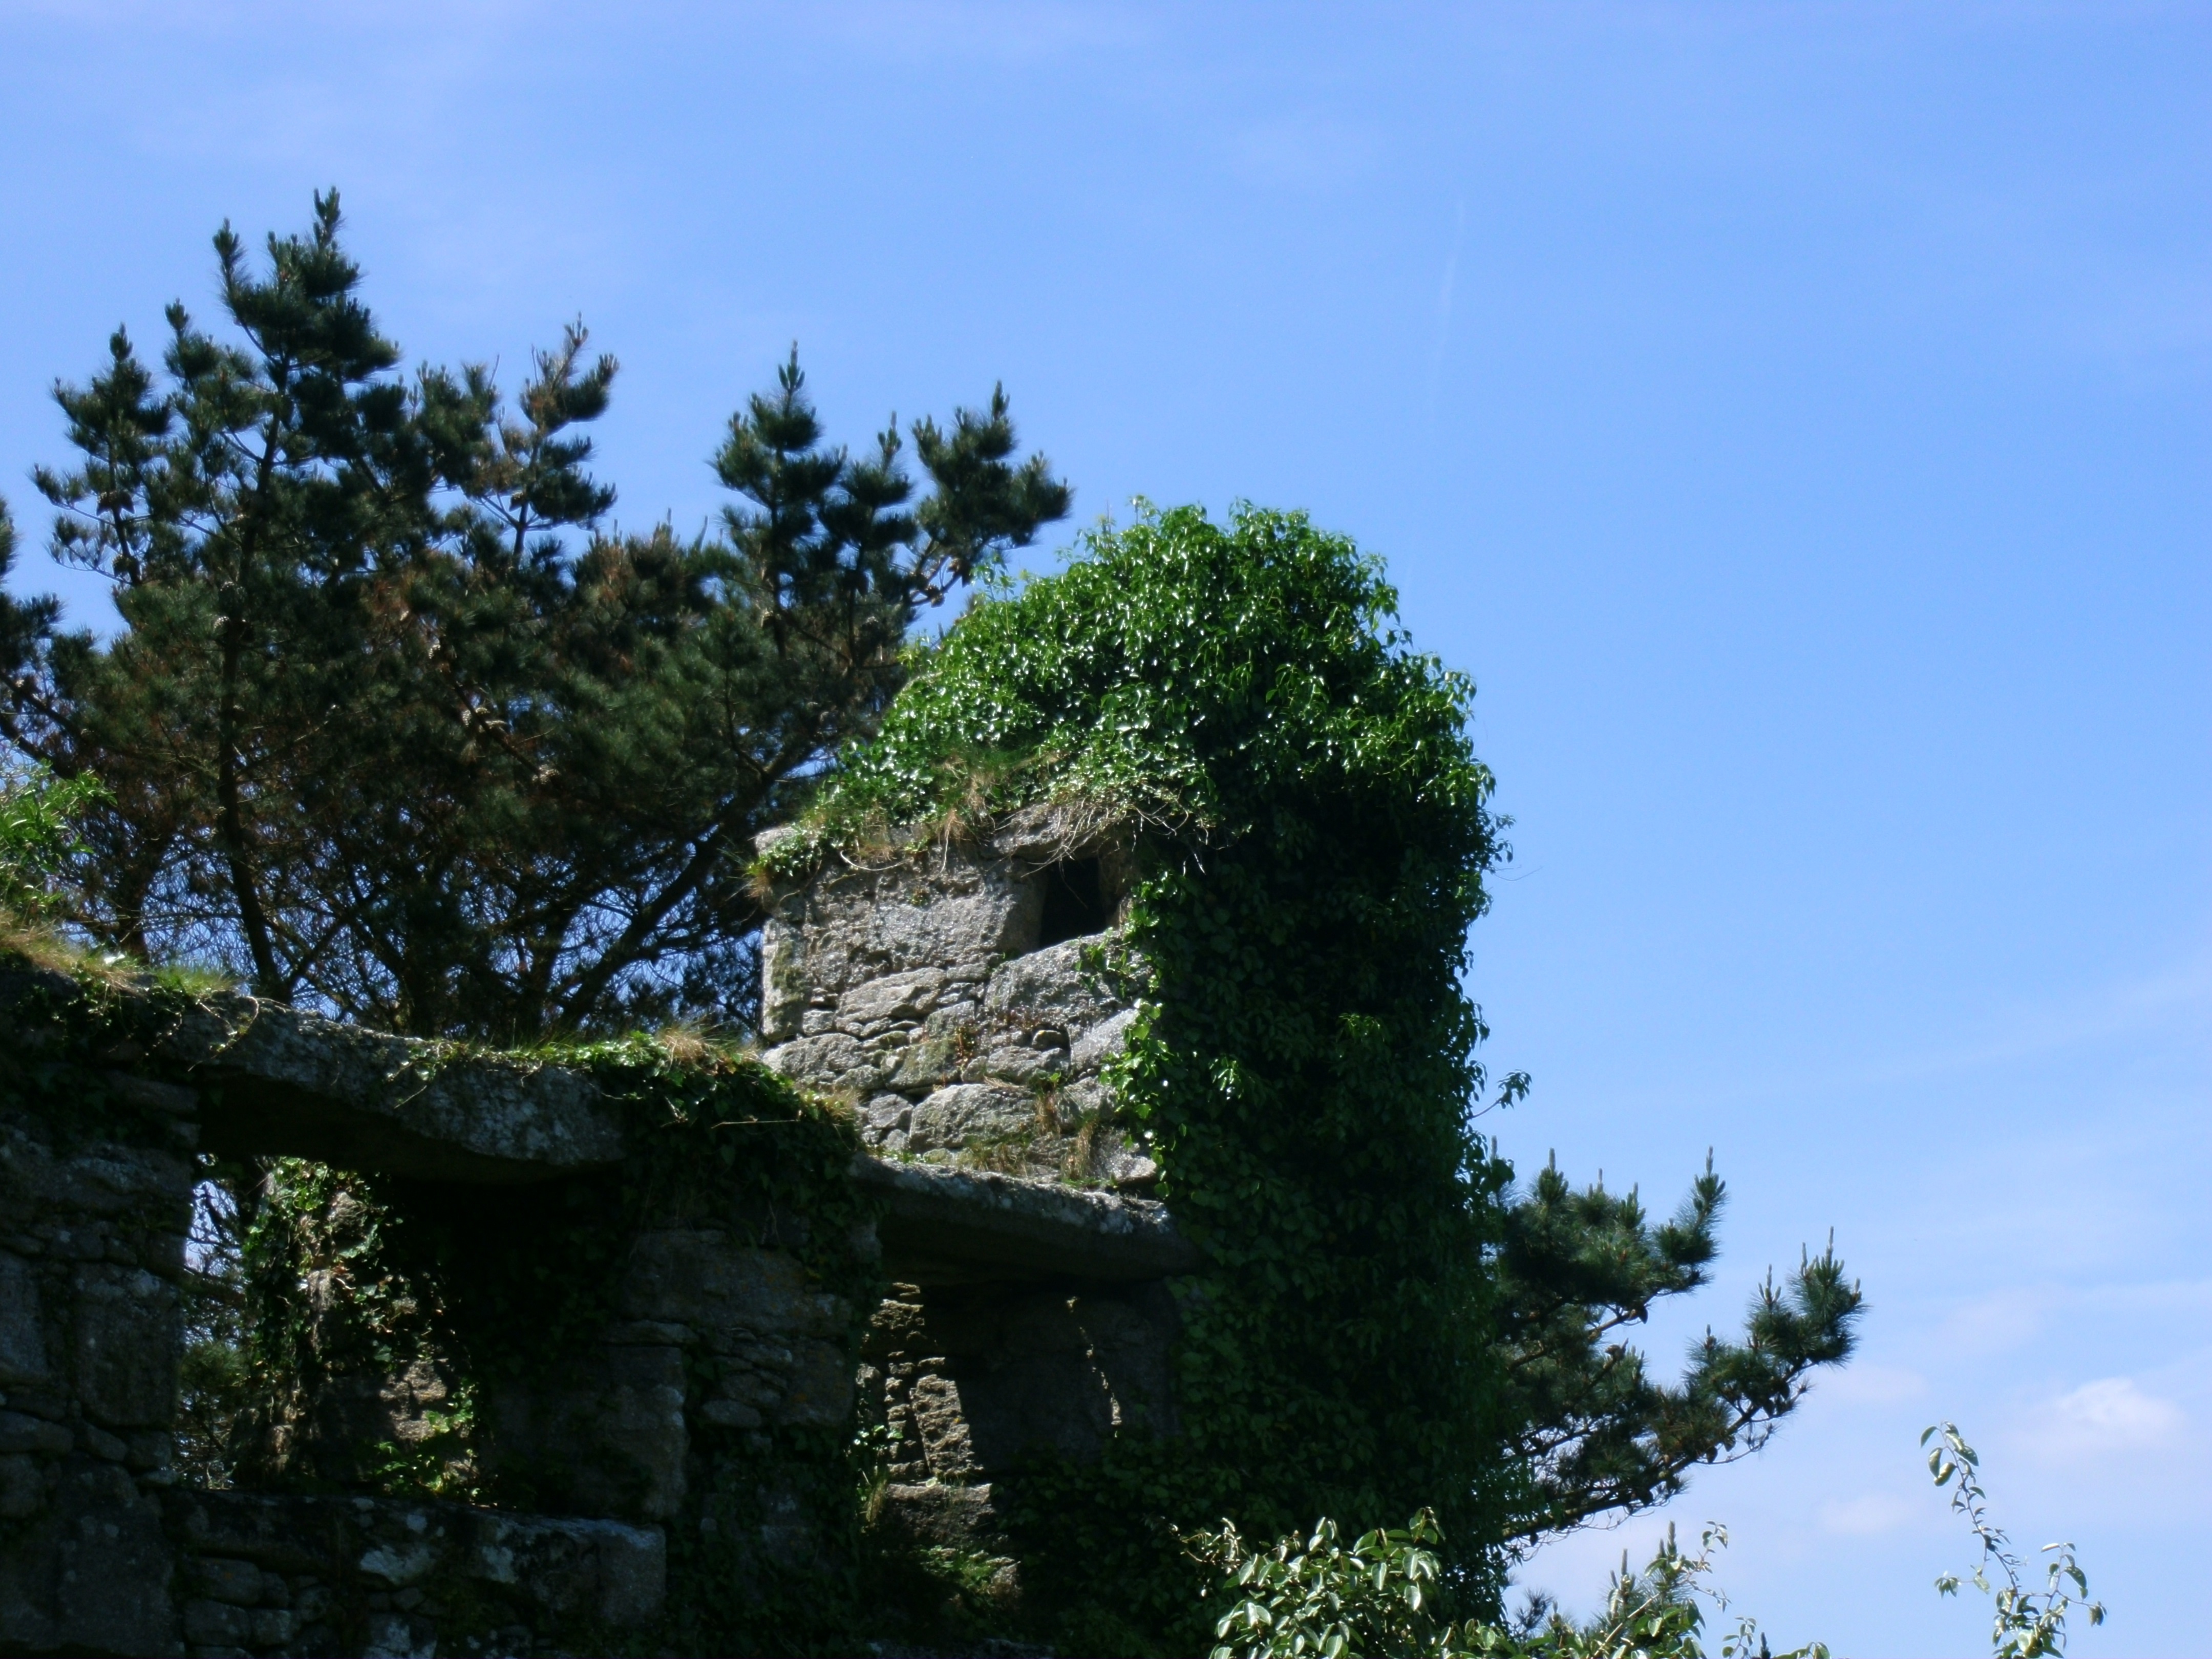
tree, plant, sky, hill, flower, overgrown, ruin, ruins, castle wall, woody plant